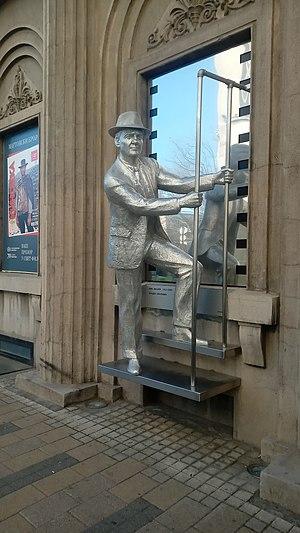
Karl Malden, de son vrai nom Mladen Djordje Sekulović, né le 22 mars 1912 à Chicago et mort le 1ᵉʳ juillet 2009 à Los Angeles, est un acteur et réalisateur américain. « Gueule » mémorable du cinéma américain, incarnant tout autant des rôles de brutes que des personnages sympathiques, Karl Malden mena aussi une belle carrière au théâtre et à la télévision.